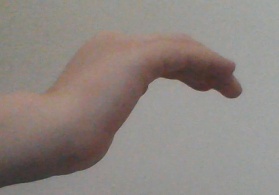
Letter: haa